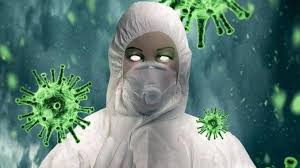
Nataal bii de ñi ngi ci disee jëmm ju maskawu sol lu weex ca bopp ba sol yére yu weex, ña nga def ca ay vert vert yuy wane ne Corona ba.